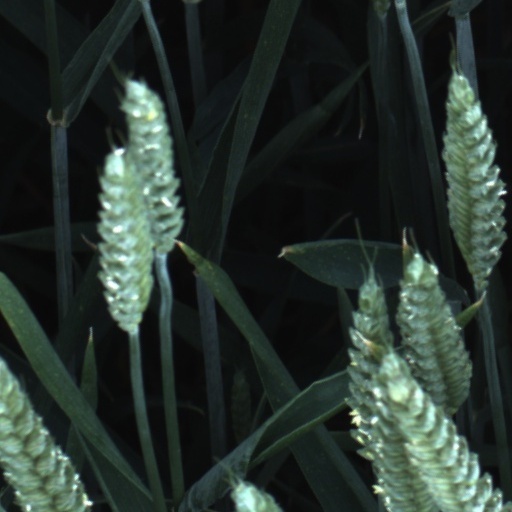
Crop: wheat